Bullengraben

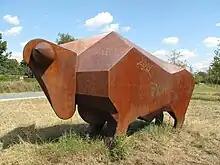
Plastic "bull pit bull" by Sebastian Kulisch. Unveiled as a symbol of the green corridor at its opening on June 7, 2007

All biotopes proved to be valuable for the living conditions of ground beetles, longhorn beetles, and weevils. In the wetland biotopes, there were high proportions of phytophagous and hygrophilous species, including the endangered Berlin black moth "(Agonum lugens)", which prefer eutrophic or mesotrophic sedimentation zones. There was also evidence of the highly endangered Heyden's slender weevil "(Mecinus heydeni Wenck)", which requires toadflax as a food plant, and of the endangered longhorned beetle "Taenapion rufulum" "("syn".: Apion rufulum)" on its food plant, the annual nettle. Grasshoppers formed average occurrences on the meadows, including the long-winged conehead, Roesel's bush-cricket, and the lesser marsh grasshopper. On the dry lawns, common field grasshoppers and field grasshoppers predominated. The mole cricket, which has rarely been found in Berlin and is classified as endangered, was found in the soil of the Egelpfuhl meadows. In addition, there was evidence of the endangered large "Chrysochraon dispar", which prefers wetlands and fresh to moderately dry meadows, in the Weidenbruch. A special feature among the spiders in the area was the finds of the endangered marbled orbweaver "(Araneus marmoreus)". The spider was found in the meadows of the Egelpfuhl meadows. The disc-shaped Gelippte Tellererschnecke found in the ponds at Egelpfuhl meadows and Weidenbruch is noteworthy as an endangered species in Berlin's aquatic ecosystem. Occurrences of the highly endangered species "Agabus fuscipennis" and "Cybister lateralimarginalis" were observed among the water beetles, while the highly endangered damselfly and endangered yellow-spotted emerald were found among the dragonflies.